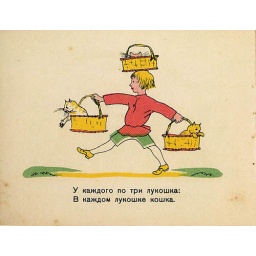
russian childrens illus boy with cats in baskets